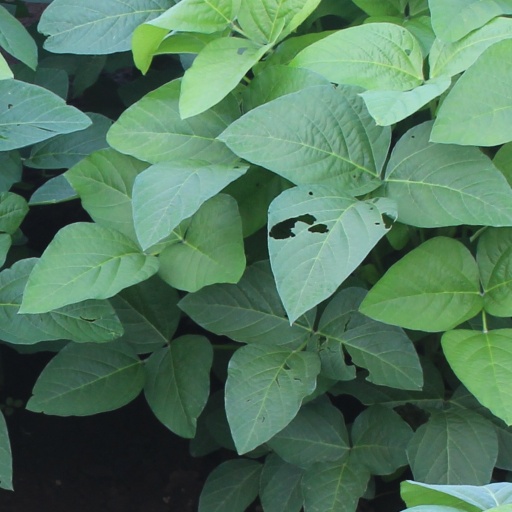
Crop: soybean